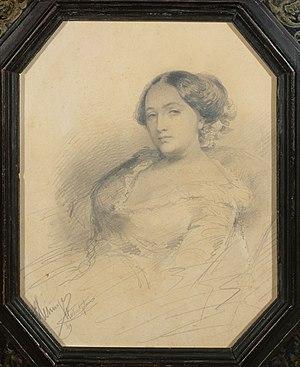
Le portrait est réalisé par son époux Auguste Clésinger, en 1849. Solange Dudevant est la fille de George Sand (1804-1876) et du baron Casimir Dudevant (1795-1871).
Solange Sand, de son nom de naissance Solange Dudevant, de nom d’usage Clésinger-Sand et de pseudonyme « Dubois de Vavray » est une écrivaine française.
George Sand [ ʒɔʁʒ sɑ̃ːd], pseudonyme d'Amantine Aurore Lucile Dupin, par mariage baronne Dudevant, est une romancière, dramaturge, épistolière, critique littéraire et journaliste française, née à Paris le 1ᵉʳ juillet 1804 et morte au château de Nohant-Vic le 8 juin 1876. Elle compte parmi les écrivains les plus prolifiques, avec plus de 70 romans à son actif et 50 volumes d'œuvres diverses dont des nouvelles, des contes, des pièces de théâtre et des textes politiques.
Jean-Baptiste Auguste Clésinger, dit Auguste Clésinger, né le 22 octobre 1814 à Besançon et mort le 6 janvier 1883 à Paris dans le 7ᵉ arrondissement, est un sculpteur et peintre romantique français, particulièrement connu en raison de ses liens avec George Sand, dont il a été le gendre, et de Frédéric Chopin, dont il a sculpté le tombeau.